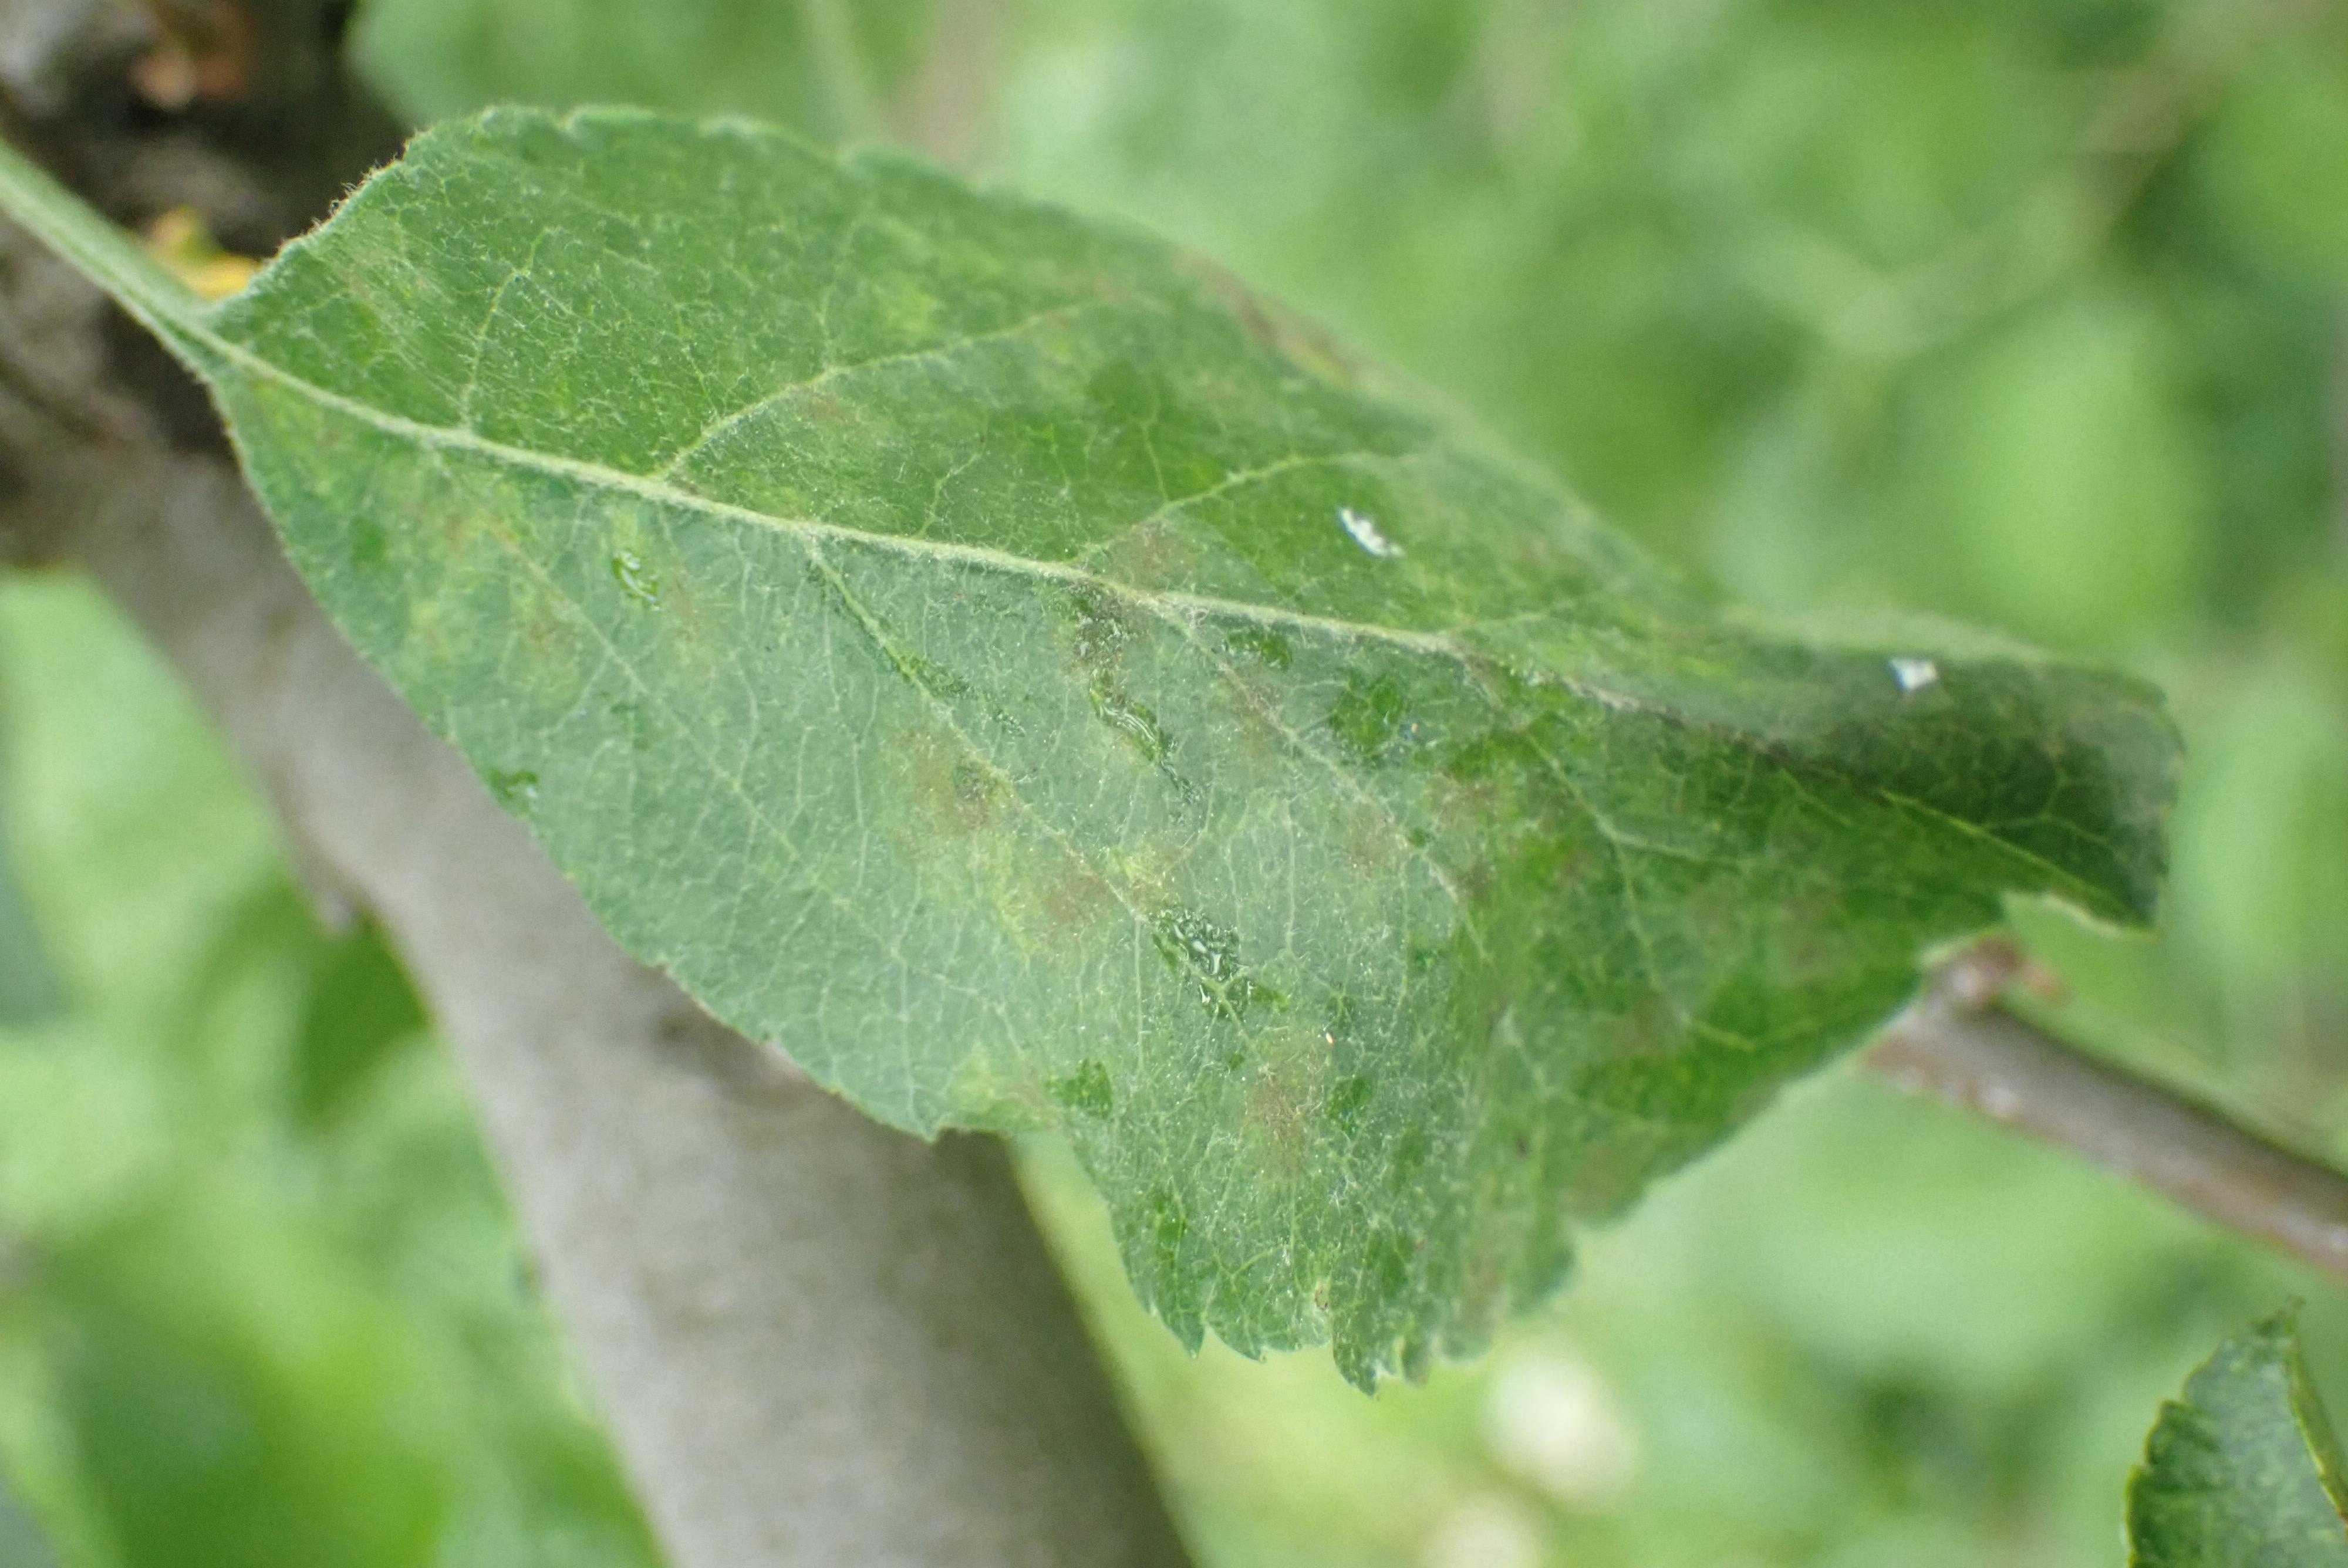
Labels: scab